Water supply and sanitation in the Wellington Region

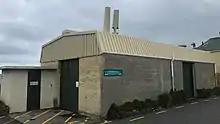
Petone Esplanade Central - Wastewater Pumping Station

The 2018/19 National Performance Review published by Water New Zealand compares the average stormwater pipeline age and condition across networks. The data for the Wellington Water network shows that 16% of the pipelines are in poor or very poor condition. The Wellington stormwater network ranks the worst on this measure out of the six large networks nationwide.